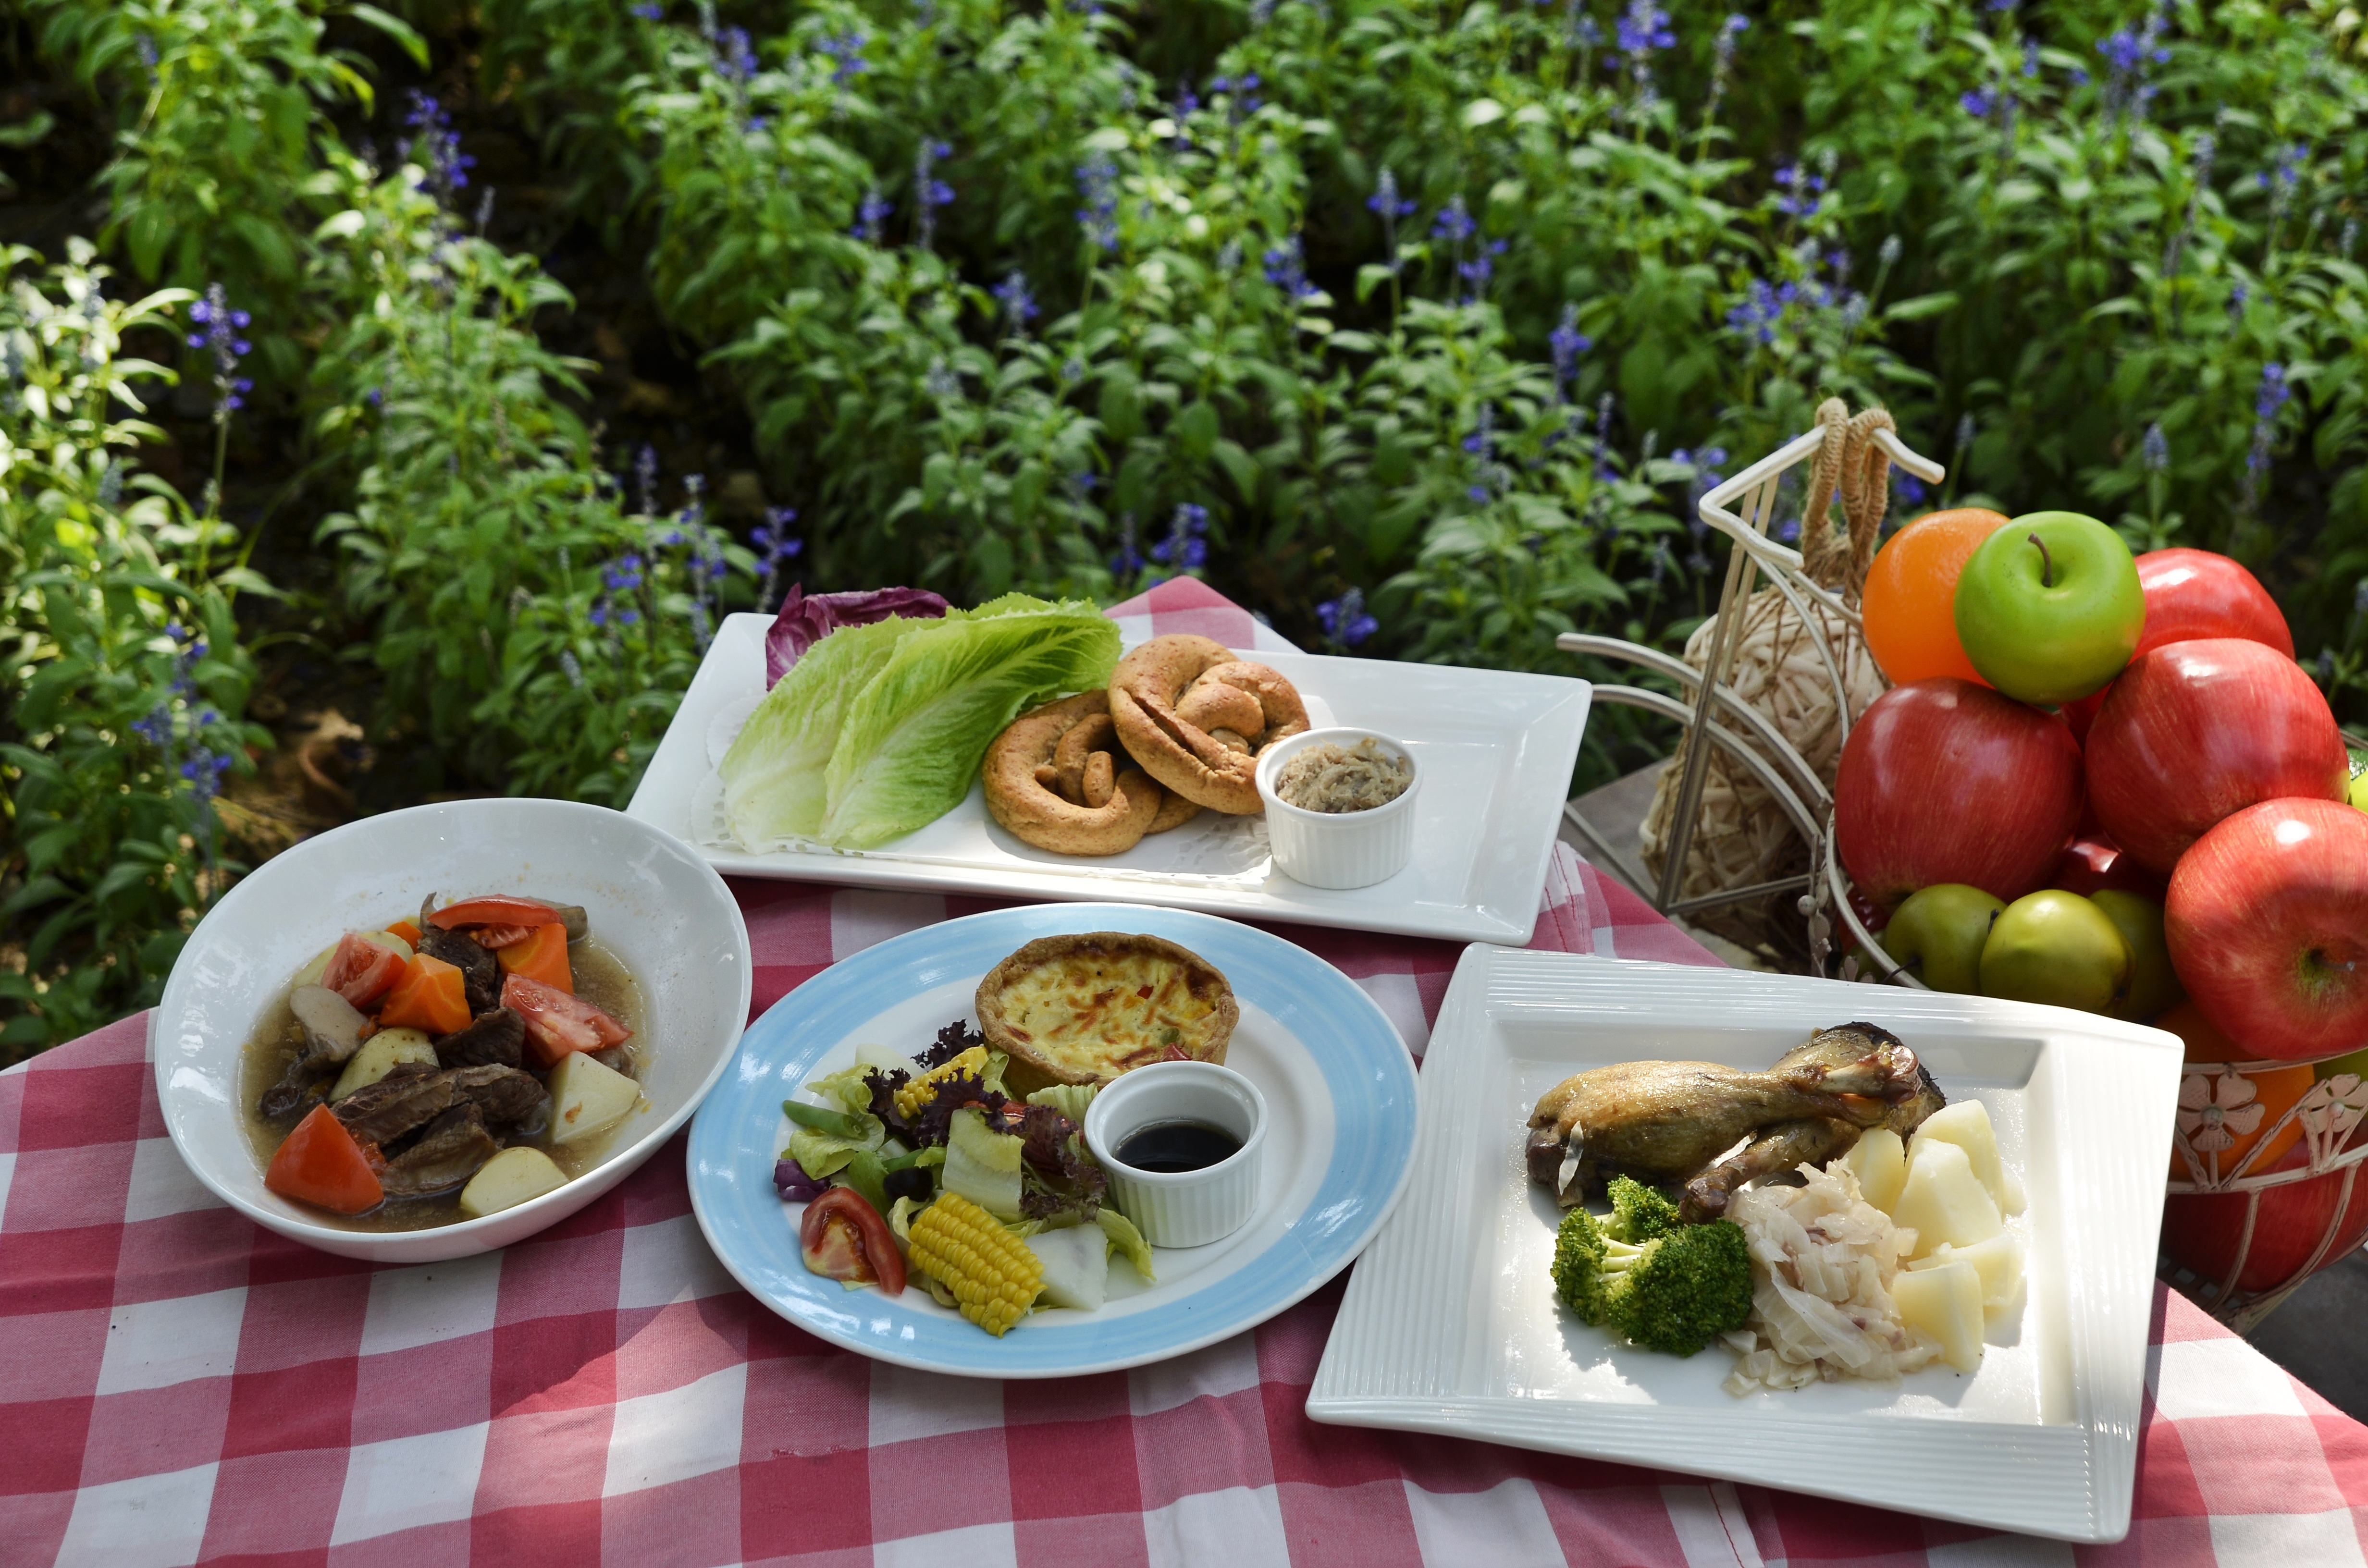
fruit, dish, meal, food, produce, vegetable, fresh, lunch, cuisine, gingham, picnic, nutritious, health food, greengrocery, orcharding